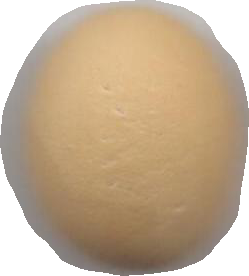
Variety: Dega